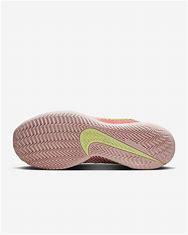
Brand: Nike
Model: Court Air Zoom Vapor 11